Amstrad

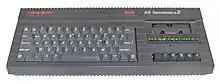

In 1986 Amstrad entered the IBM PC-compatible arena with the PC1512 system. In standard Amstrad livery and priced at £399 it was a success, capturing more than 25% of the European computer market. It was MS-DOS-based, but with the GEM graphics interface, and later Windows. In 1988 Amstrad attempted to make the first affordable portable personal computer with the PPC512 and 640 models, introduced a year before the Macintosh Portable. They ran MS-DOS on an 8 MHz processor, and the built-in screen could emulate the Monochrome Display Adapter or Color Graphics Adapter. Amstrad's final (and ill-fated) attempts to exploit the Sinclair brand were based on the company's own PCs; a compact desktop PC derived from the PPC 512, branded as the Sinclair PC200, and the PC1512 rebadged as the Sinclair PC500.